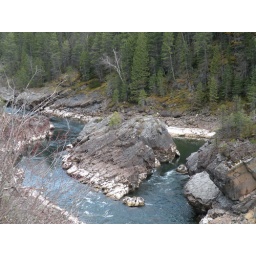
Hard point of rock in the river below Hungry Horse dam, MT.